Réseau Breton 4-6-0 tank locomotives

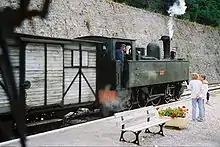
E 327 on the Chemins de Fer de Provence, August 2006

E 327 was saved by Fédération de Amis des Chemins de Fer Secondaires (FACS). It was originally preserved on the Chemin de fer du Vivarais (CFV), but was too heavy for that line, which had an axle limit of . In 1979, the locomotive was transferred to the Chemins de Fer de Provence (CP), where it is based at Annot.